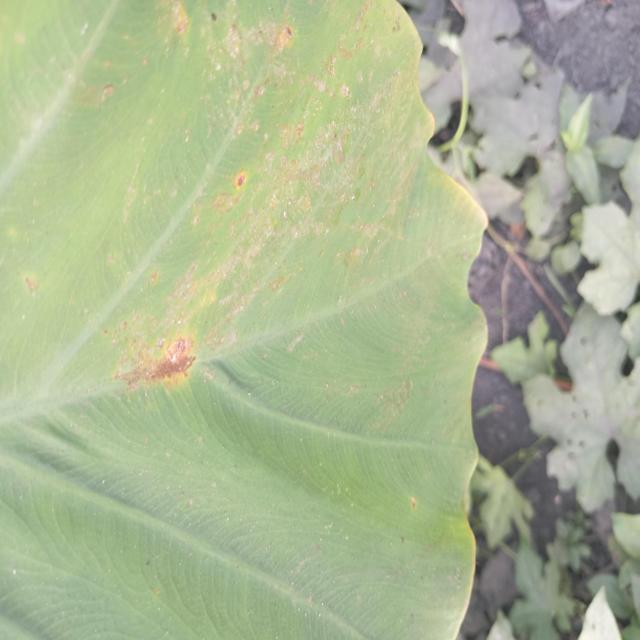
Label: Mid_Blight